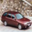
Label: automobile